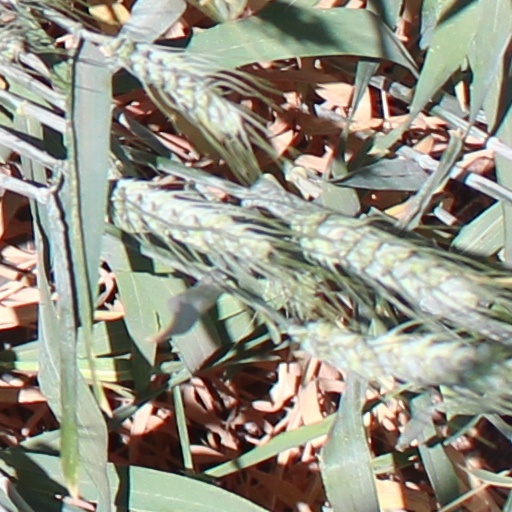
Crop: wheat